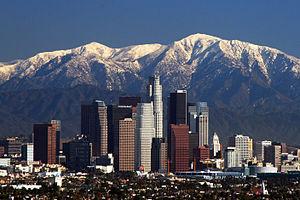
Le centre-ville de Los Angeles et les Monts San Gabriel.
La Californie est un État des États-Unis qui fait partie de la région de la Sun Belt dans l’Ouest américain. La Californie est l'État le plus peuplé du pays. Il est situé sur la côte ouest et bordé au sud par le désert de Sonora, à l'est par le Grand Bassin des États-Unis et au nord par les monts Klamath. La façade océanique suit entièrement le relief des chaînes côtières du Pacifique au-delà desquelles s'étend la Vallée Centrale sur les contreforts de la Sierra Nevada.
L'économie de la Californie représente 14,5 % du PIB des États-Unis en 2018, niveau qui ferait de cet État, s’il était indépendant, la 5ᵉ puissance économique mondiale.
Le Grand Los Angeles désigne la vaste agglomération californienne comprenant Los Angeles et ses banlieues. Elle s’étend sur cinq comtés du sud de l’État, à savoir : Los Angeles, Orange, San Bernardino, Riverside et Ventura. Les habitants la désignent sous les noms de Southern California, SoCal ou The Southland ; les habitants du comté de Los Angeles et les étrangers l’appellent en général L.A., désignation abusive dans la mesure où la zone comprend plus de cent municipalités distinctes, des centaines de quartiers et plus d’habitants que tout autre État des États-Unis à l’exception du Texas, de l’État de New York et de la Floride. Il faut noter également que l’expression Californie du Sud s’emploie aussi pour désigner une région plus vaste, et que les noms utilisés diffèrent selon les localités.
La Sun Belt se compose des États du Sud et de l’Ouest des États-Unis présentant un dynamisme économique, un cadre de vie et une zone ensoleillée agréable.